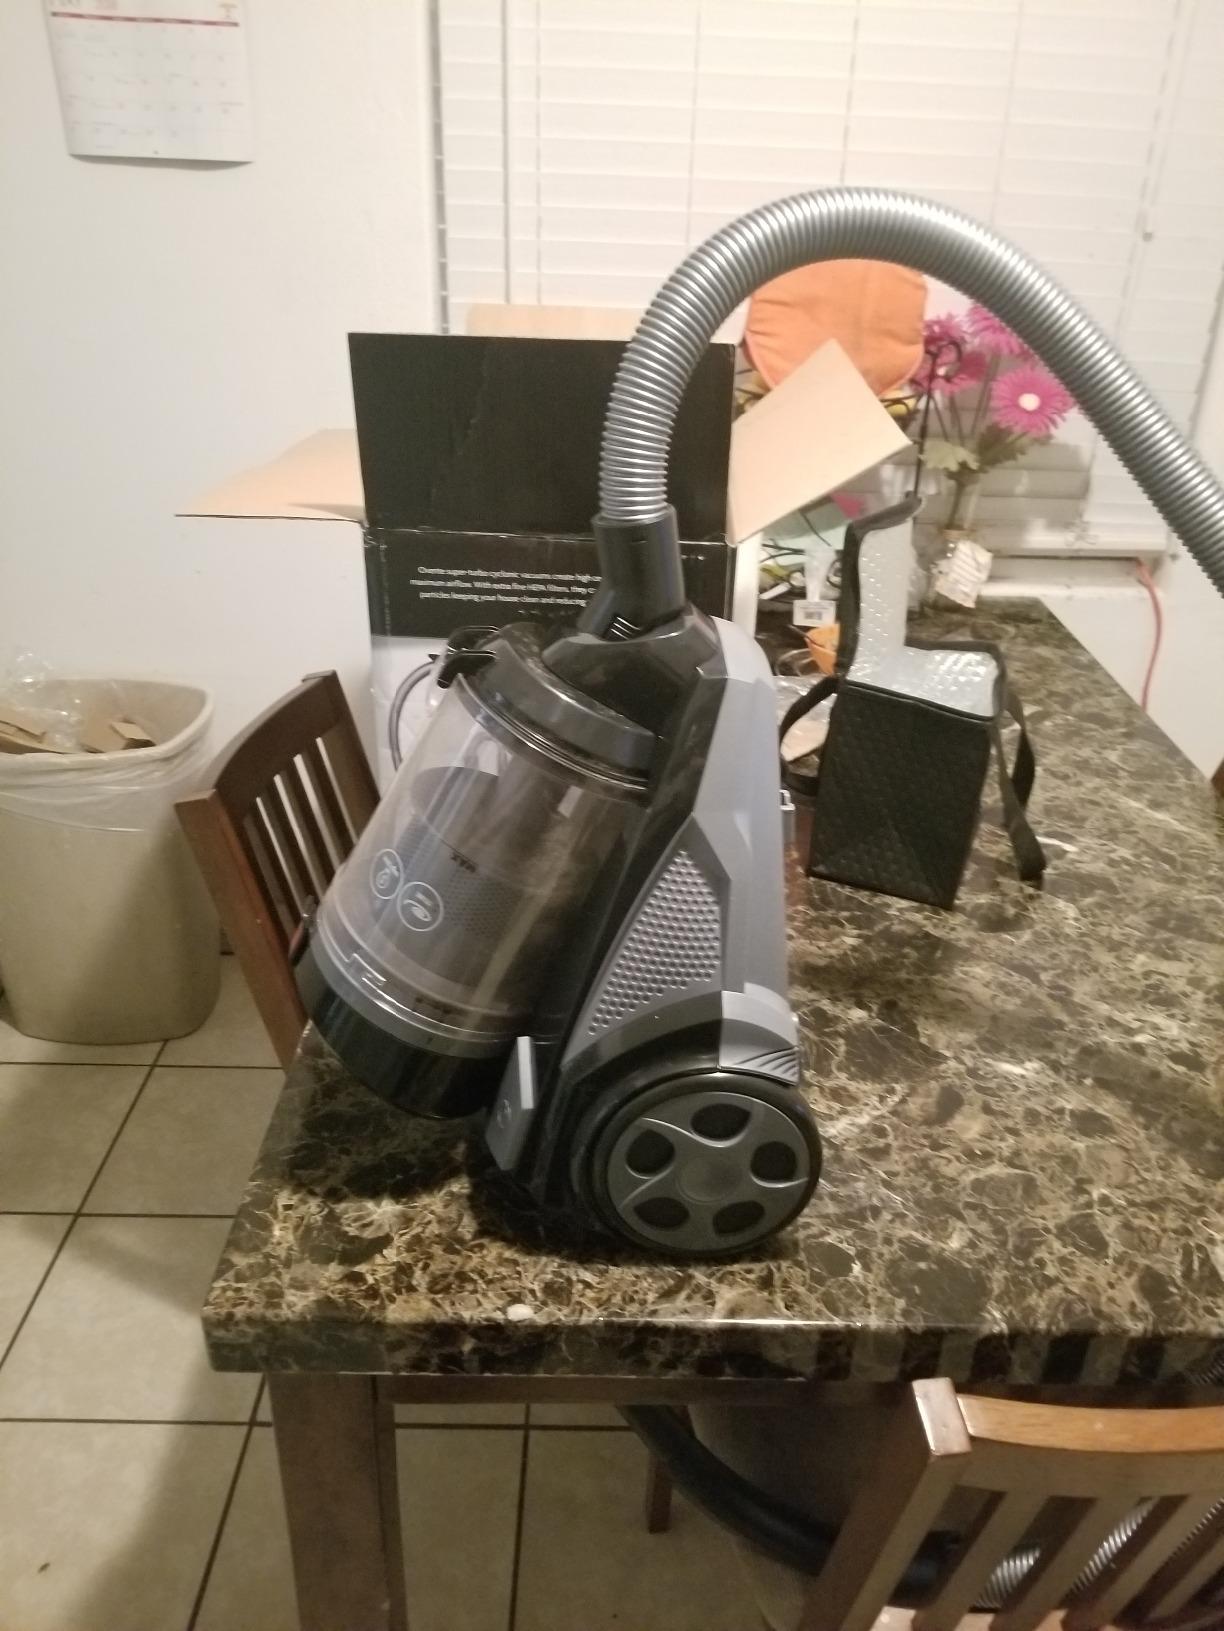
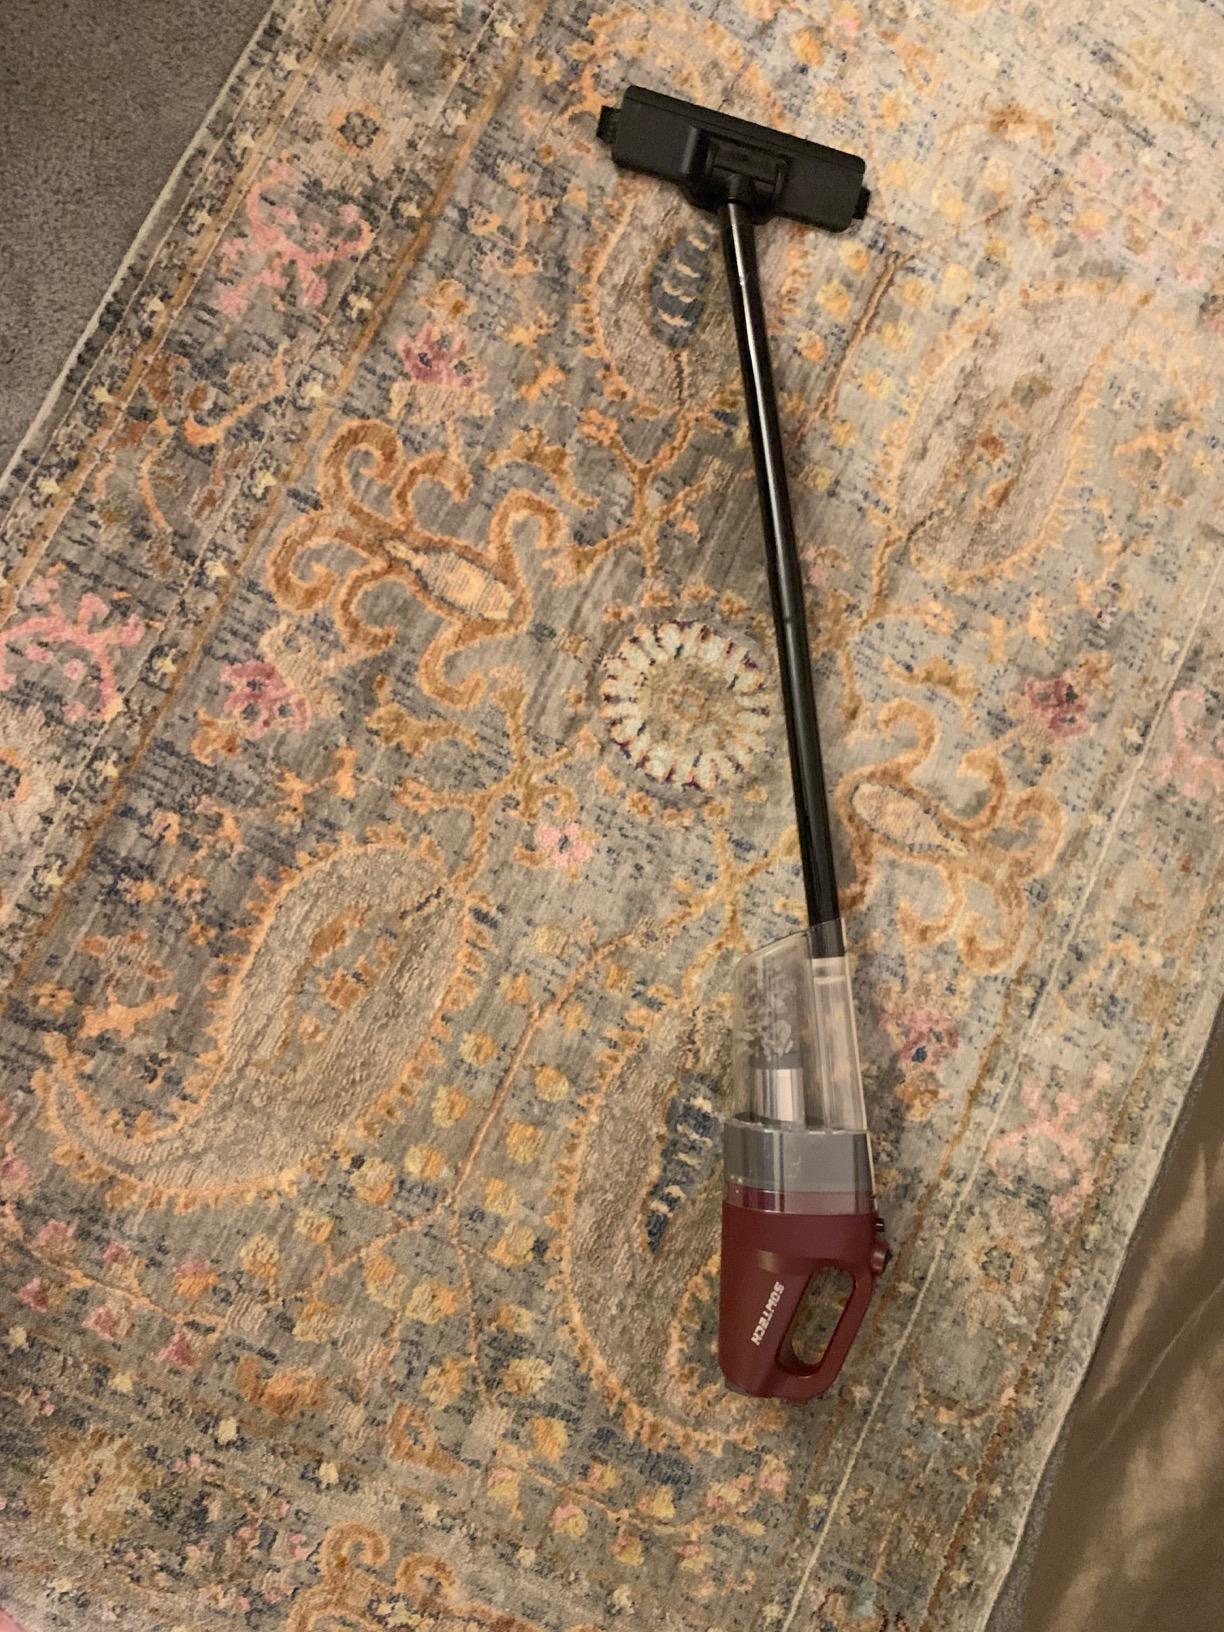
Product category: items_vacuum
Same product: no